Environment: real
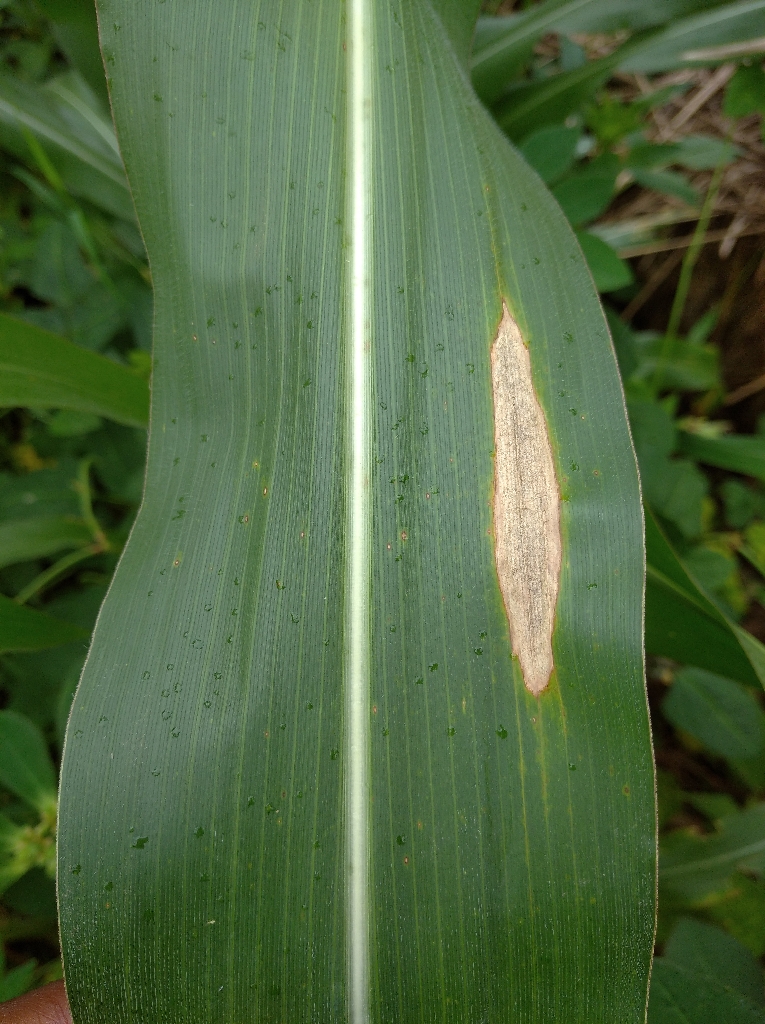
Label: northern_corn_leaf_blight